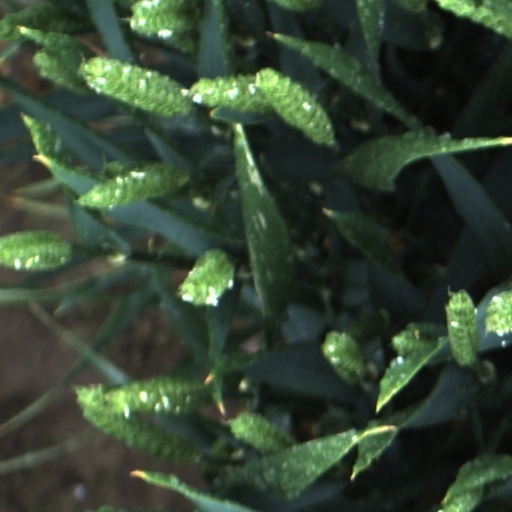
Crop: wheat